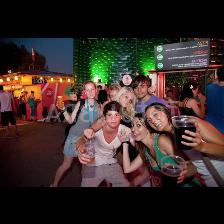
Label: Human